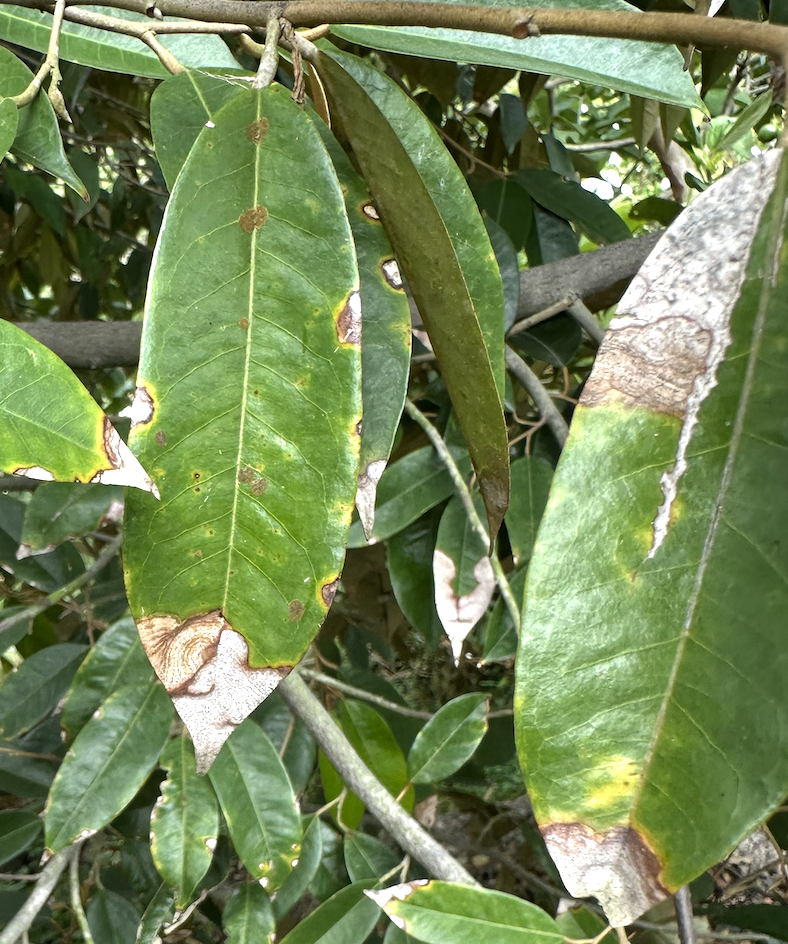
Label: anthracnose_disease